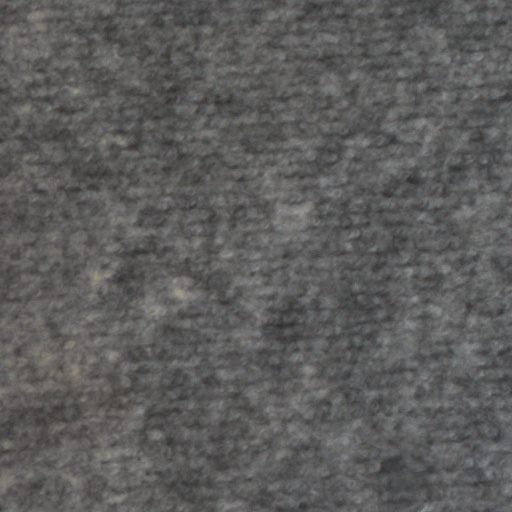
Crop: wheat